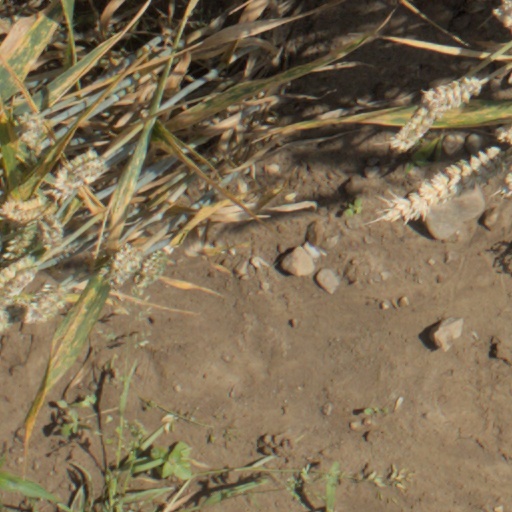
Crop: wheat